Wildlife of Togo

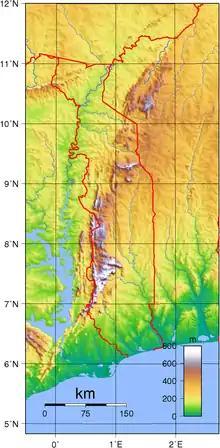
Topography of Togo

Togo is a small, elongated country in West Africa, located between Ghana to the west, Burkina Faso to the north, Benin to the east and an coastline on the Gulf of Guinea to the south. Most of the country is below , with mountain ridges running across the centre from the Togo Mountains in the south-west to upland areas in the north-east. These mountains consist of plateaus separated by steep-sided valleys giving a rugged terrain. To the north lies the Oti Plateau. Drainage is via the Oti and Mono rivers which flow in broad valleys with flood plains. The coastal area has a network of sandbars, lakes and lagoons which separate the coastal plains from the sea. Togo lies in the Dahomey Gap, an area of savannah grassland that separates the Upper Guinean forests which lie to the west from the Lower Guinean forests which lie further east.